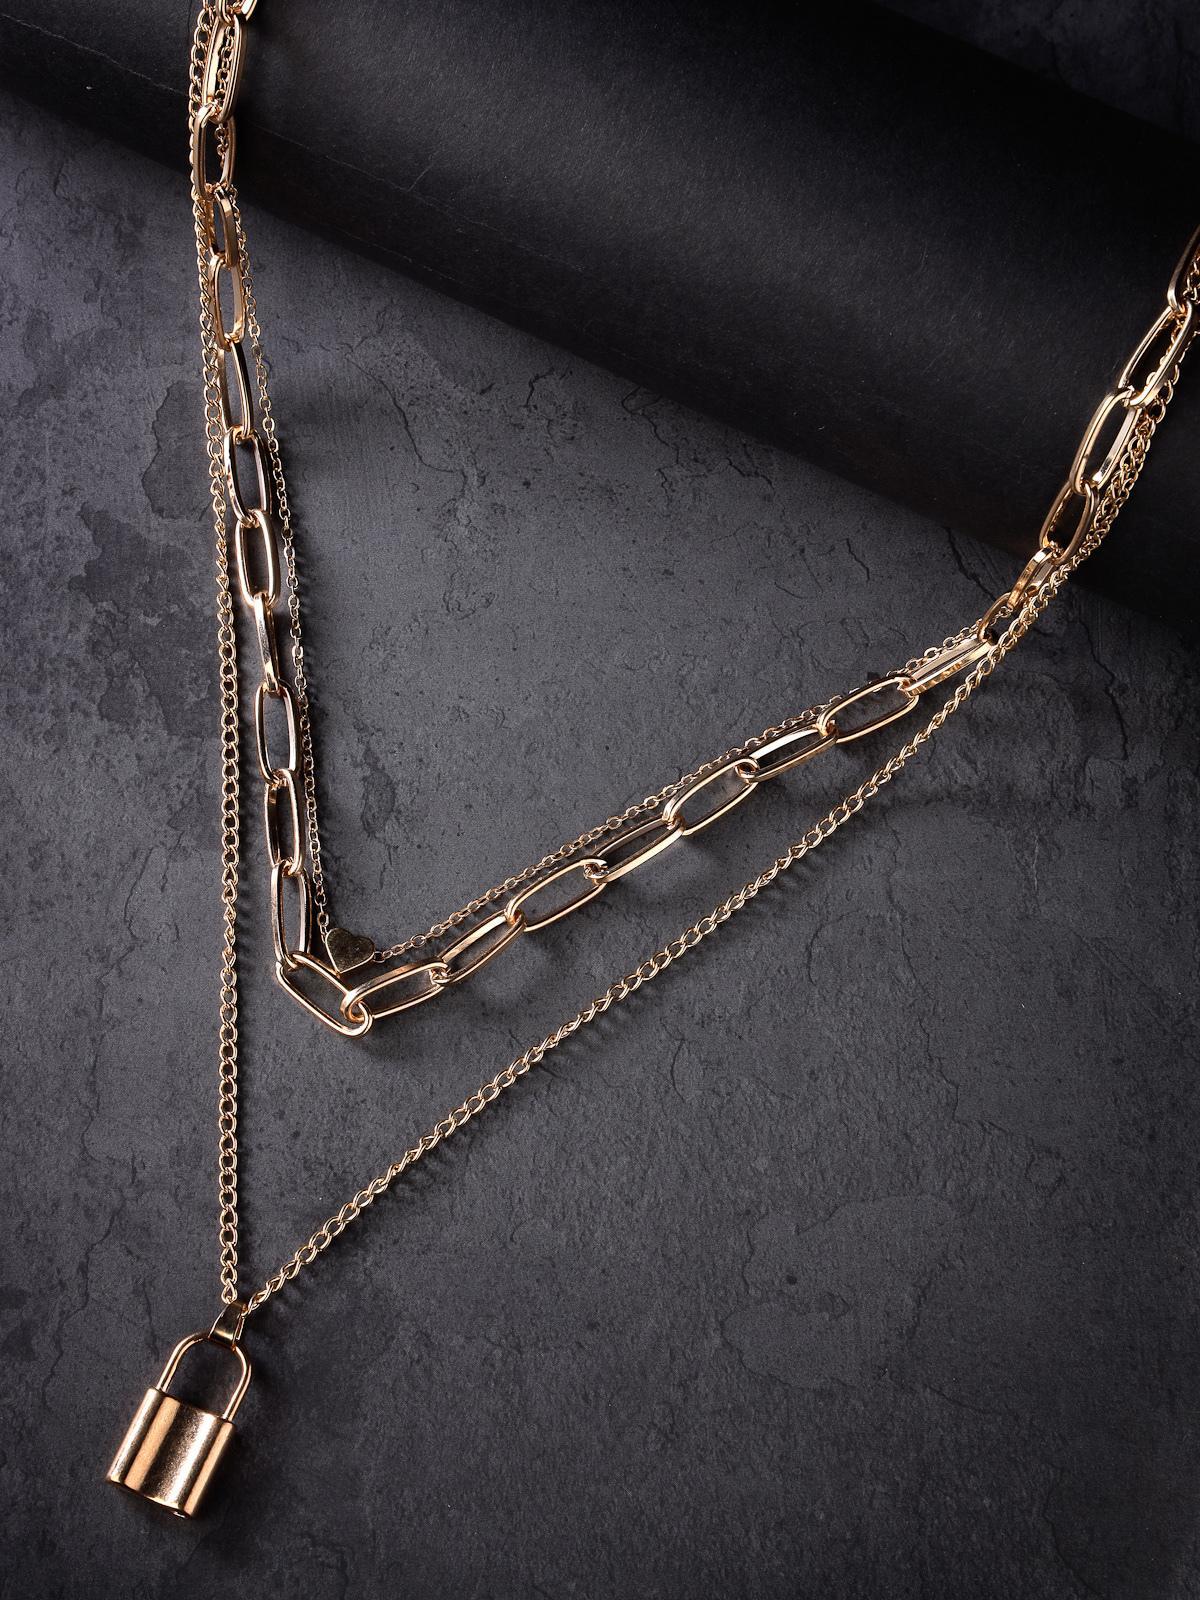
Scintillare by Sukkhi Western Style Gold Plated Heart Lock Pendant Necklace for Women & Girls |Birthday Gift for Girls And Women Anniversary Gift for Wife| Gifts Collection|N106612
Type: Necklaces & Pendants
Brand: Scintillare by Sukkhi
Price: Rs. 293
 Elevate your style with Scintillare by Sukkhi's Western Style Gold Plated Heart Lock Pendant Necklace. Ideal for women and girls, it's a perfect birthday or anniversary gift. The trendy design features a heart-shaped lock pendant in gold-plated brilliance, adding a touch of contemporary elegance to any ensemble. Elevate your look with this stunning necklace, a Western-style and chic addition to your collection. Scintillare by Sukkhi offers a thoughtfully crafted choice from their Gifts Collection, ensuring every occasion is celebrated with grace and enduring style.Disclaimer:There may be slight variation in shade and colour due to photographic effects and monitor settings
Included: 1 Necklace